Baby Arizmendi

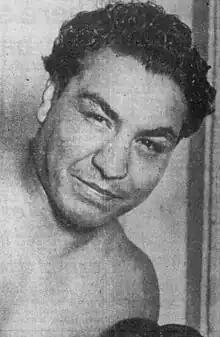
Arizmendi, circa 1942

Alberto "Baby" Arizmendi (March 17, 1914 – December 31, 1962) was a Mexican professional boxer and New York State Athletic Commission (NYSAC) featherweight world title holder in 1934. He also competed in the bantamweight and welterweight divisions.